List of Milwaukee Brewers seasons

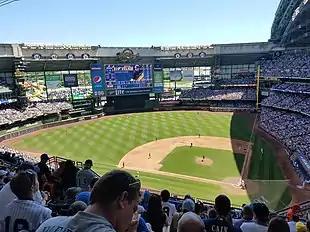
A green baseball field set inside a metal stadium

The Milwaukee Brewers Major League Baseball (MLB) franchise of the National League (NL) has played in Milwaukee, Wisconsin, since 1970. The team was established in 1969 as the Seattle Pilots in Seattle, Washington, and they became the Brewers after relocating to Wisconsin in 1970. The franchise played in the American League (AL) until 1998 when it moved to the National League in conjunction with a major league realignment. As of the completion of the 2024 season, the Brewers have played 8,676 regular-season games and compiled a win–loss record of 4,215–4,461. They have qualified for the postseason 10 times and have a postseason record of . Combining all 8,730 regular-season and postseason games, the team has an all-time record of 4,237–4,493.